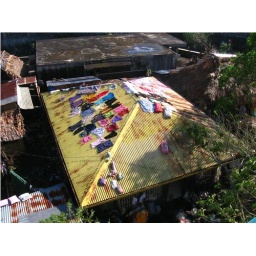
Clothes drying on a roof near my house